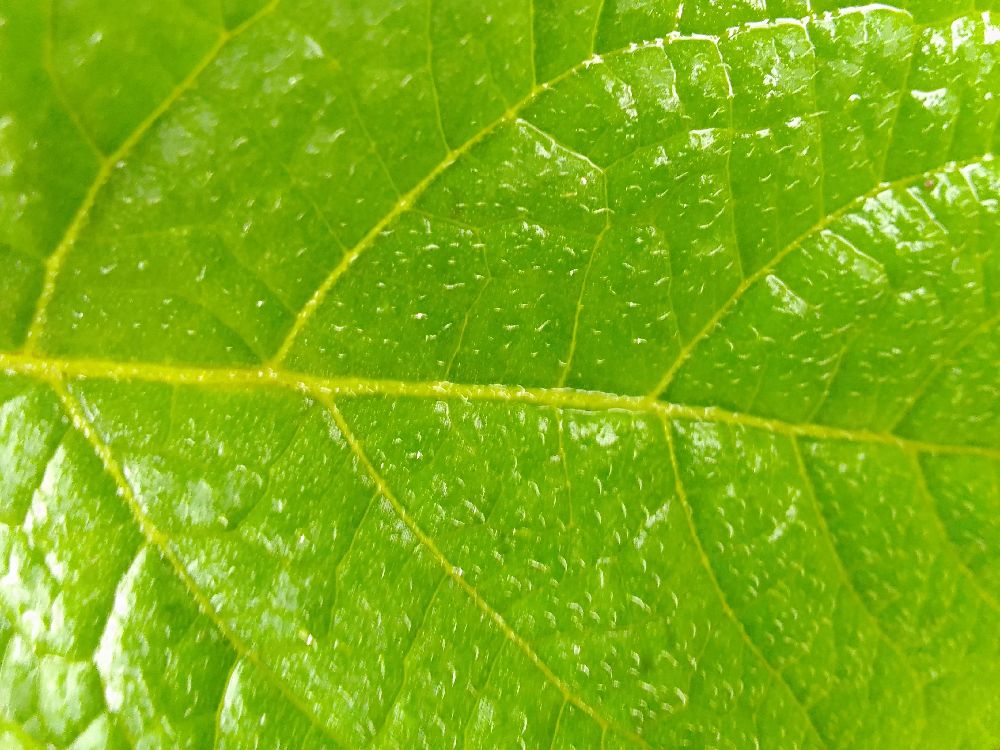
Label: Healthy